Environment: real
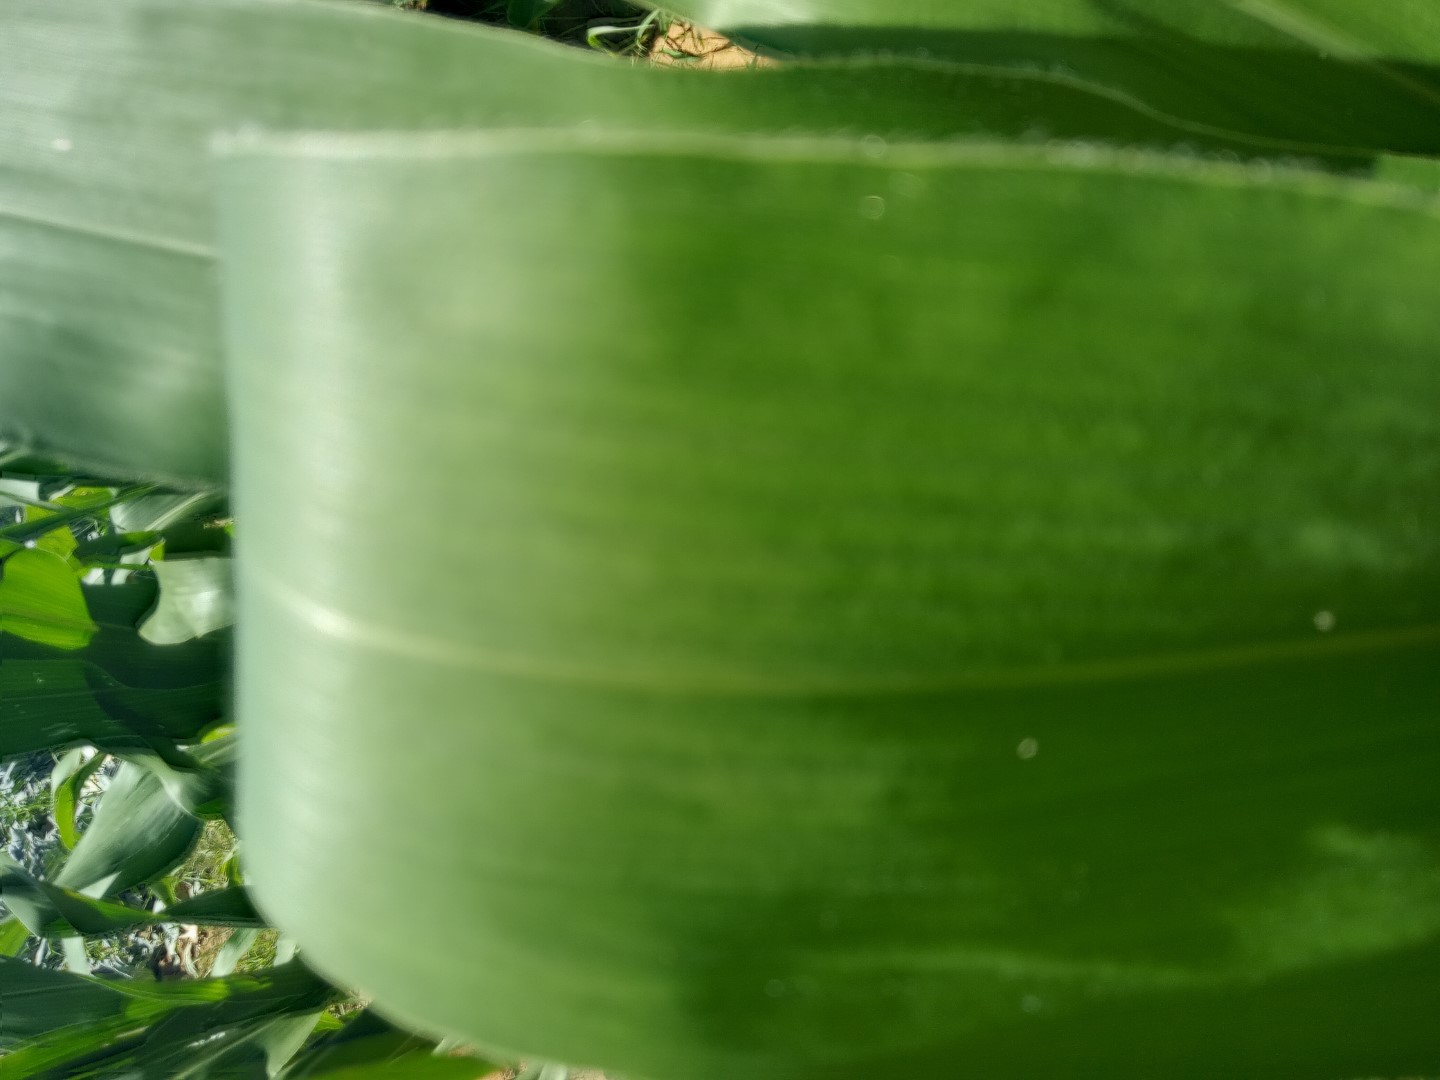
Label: healthy